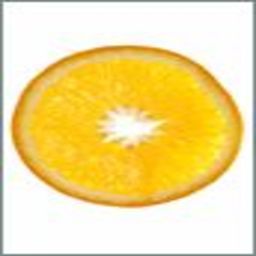
Label: Orange